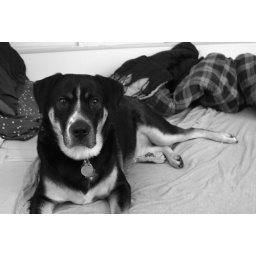
burroughs resting on bed in black and white